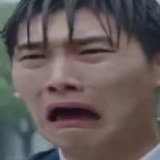
diễn viên Hinh Chiêu Lâm